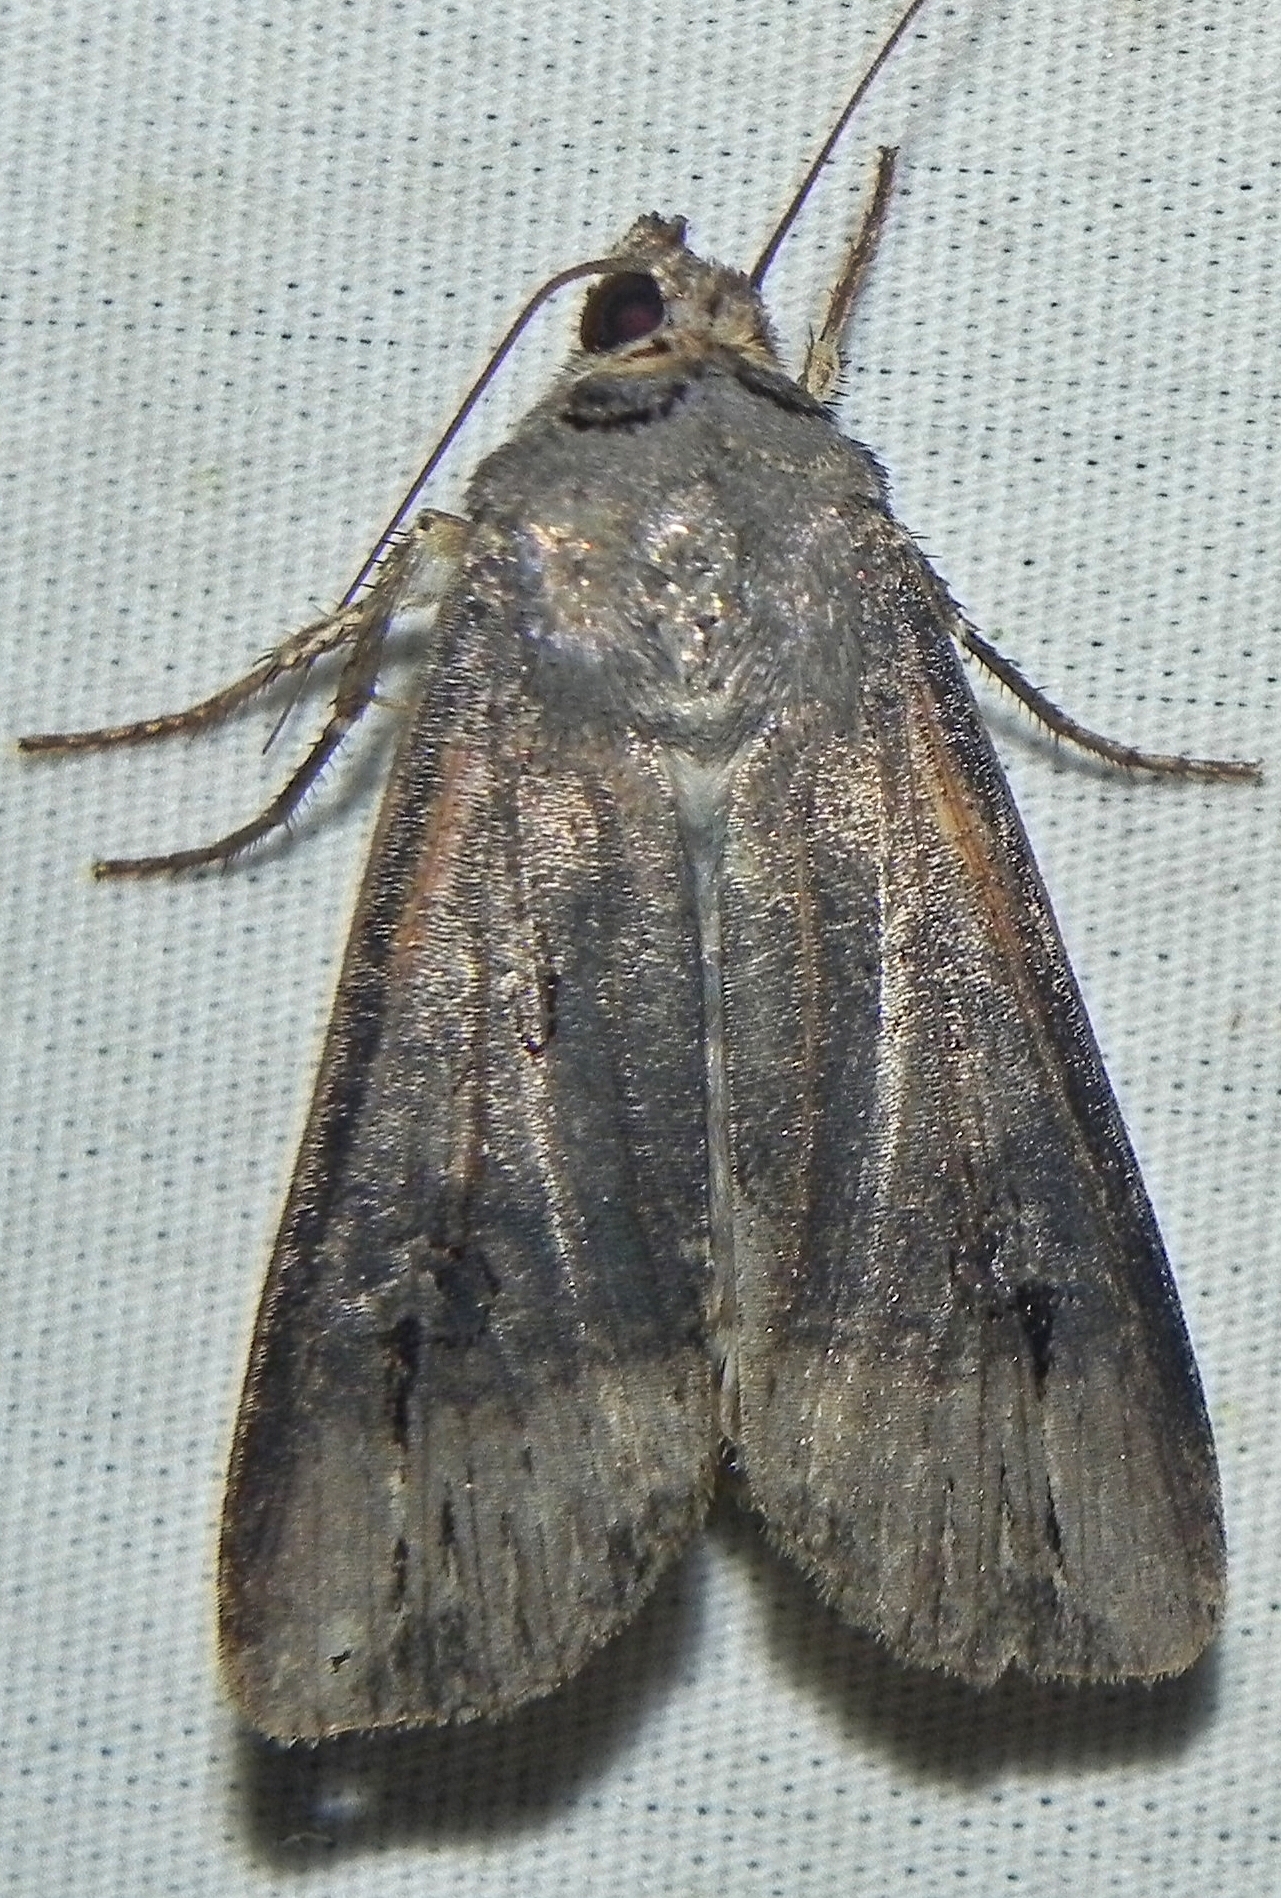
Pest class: cutworms